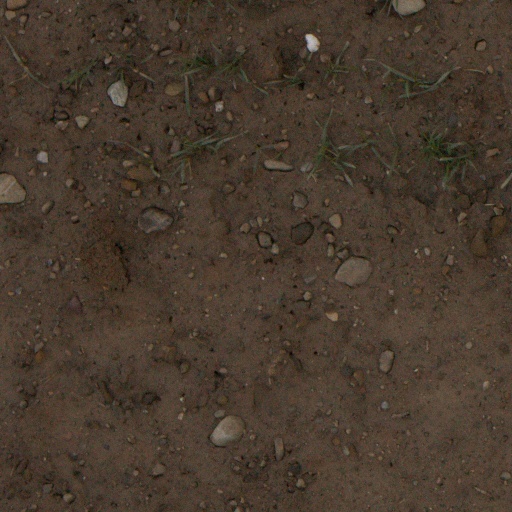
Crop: wheat